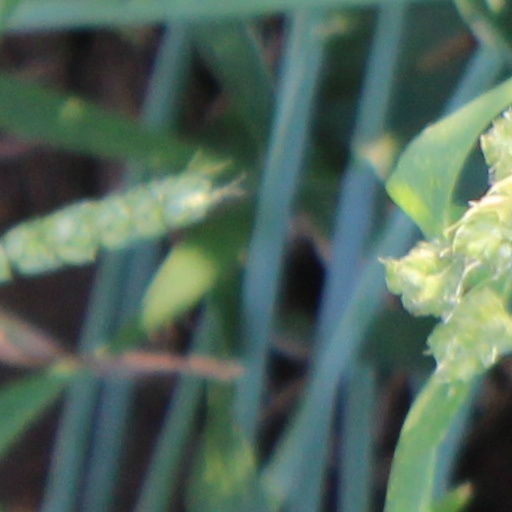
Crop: wheat